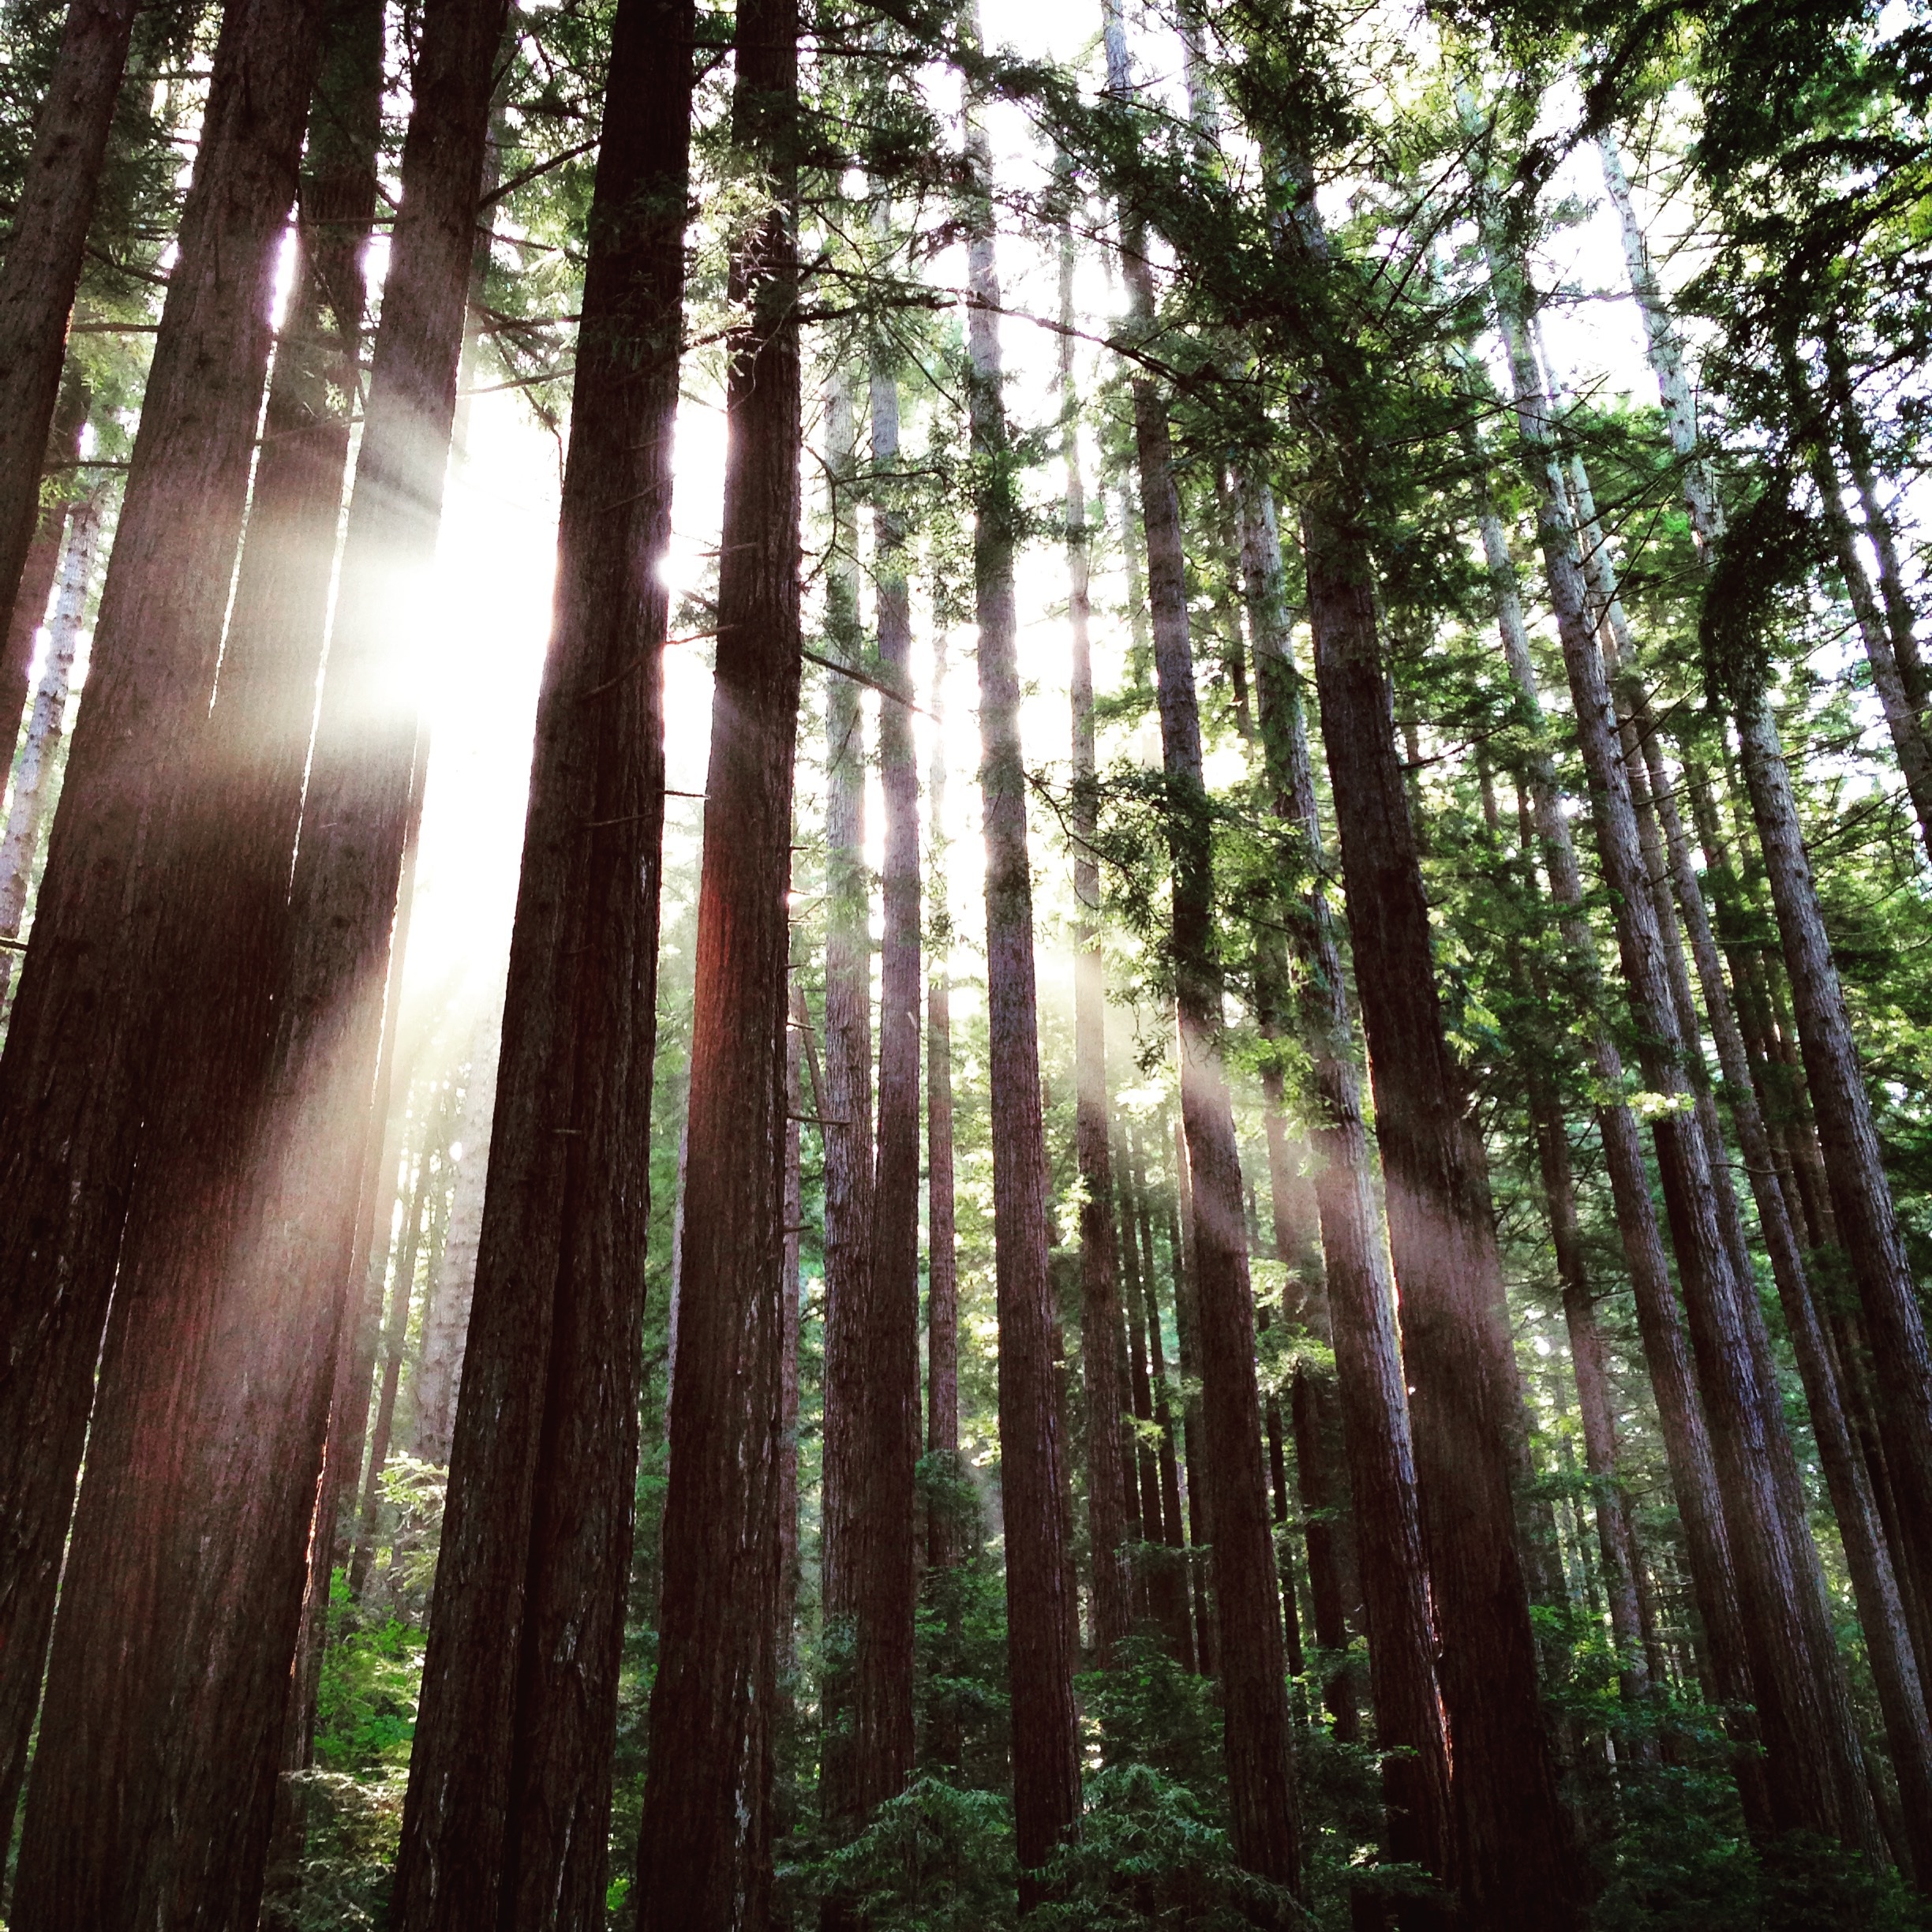
tree, nature, forest, branch, light, sun, sunlight, trunk, jungle, california, rainforest, tall, deciduous, grove, woodland, habitat, ecosystem, redwoods, biome, giant trees, old growth forest, natural environment, geographical feature, atmospheric phenomenon, woody plant, temperate broadleaf and mixed forest, temperate coniferous forest